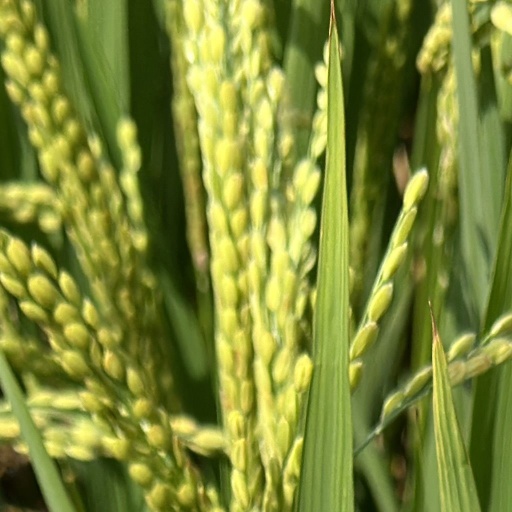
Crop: rice